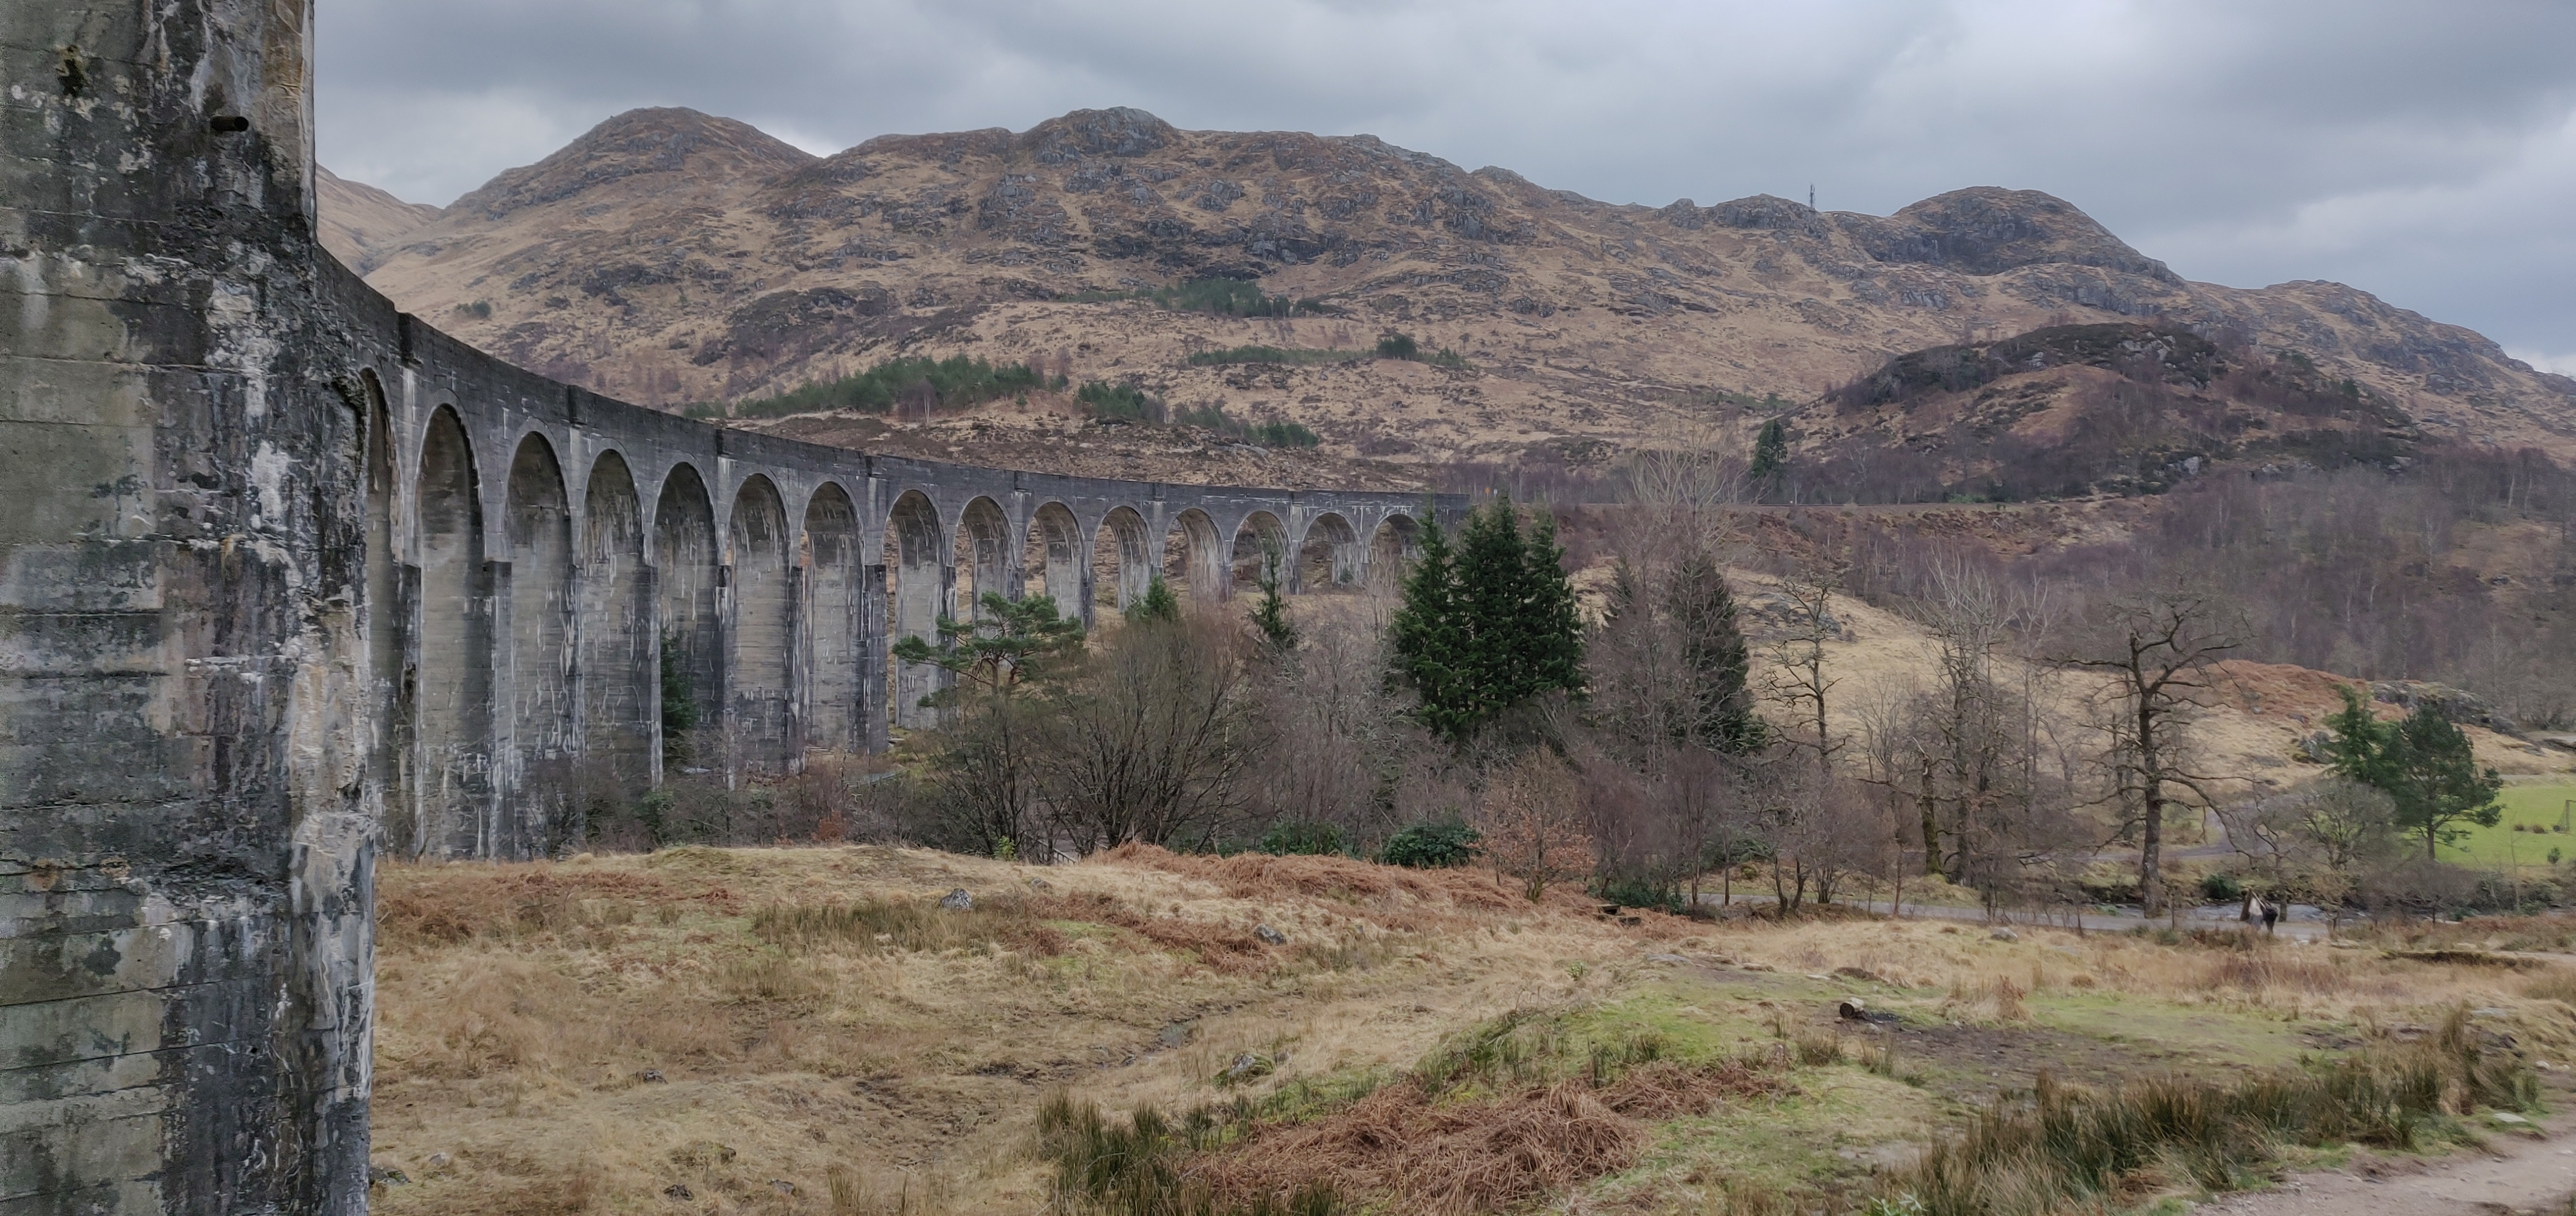
scotland, railway, harrypotter, bridge, badlands, mountainous landforms, highland, viaduct, wilderness, hill, mountain, fell, valley, geology, plant community, escarpment, terrain, geological phenomenon, aqueduct, landscape, formation, shrubland, national park, rock, concrete bridge